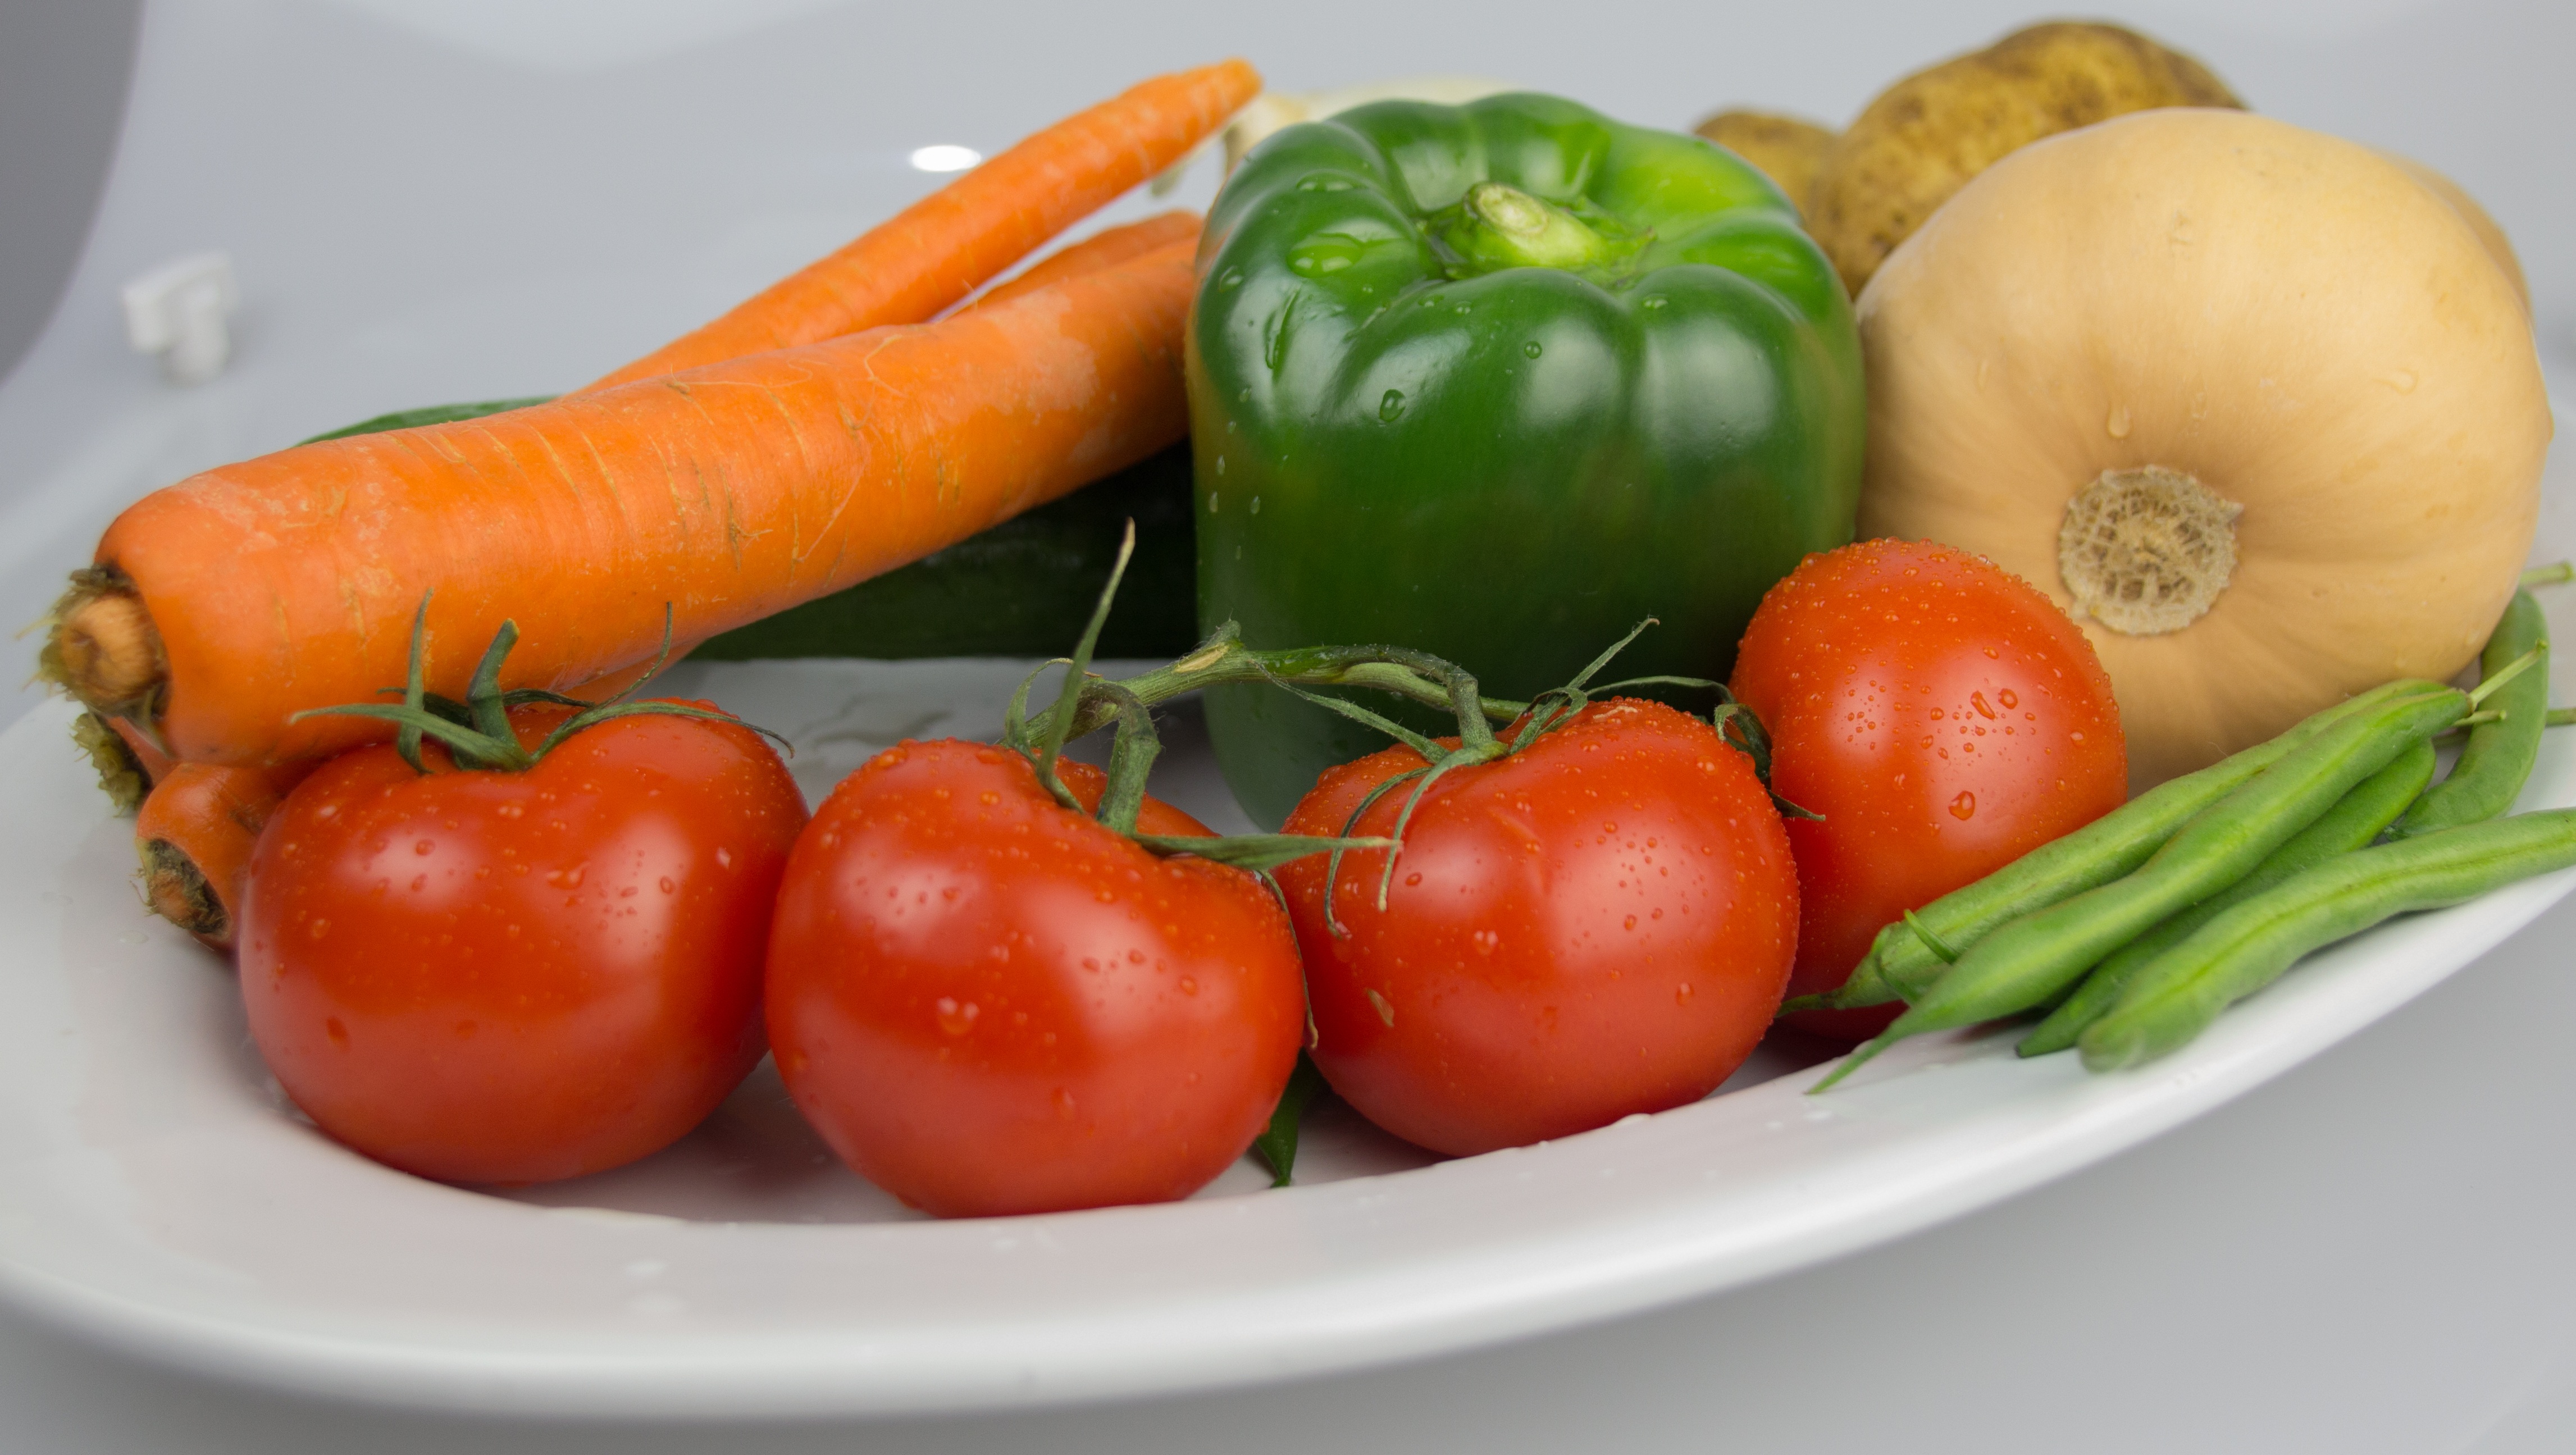
plant, fruit, restaurant, dish, food, produce, vegetable, plate, kitchen, vegetables, peppers, tomatoes, beans, red pepper, potatoes, carrots, vegetable garden, flowering plant, green chili, green beans, yellow pepper, land plant, orange pepper